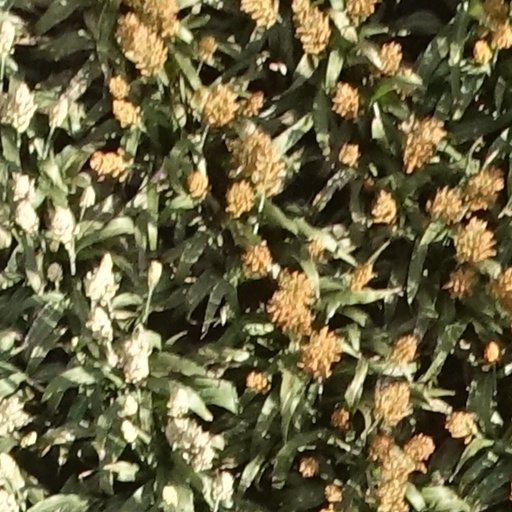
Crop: sorghum